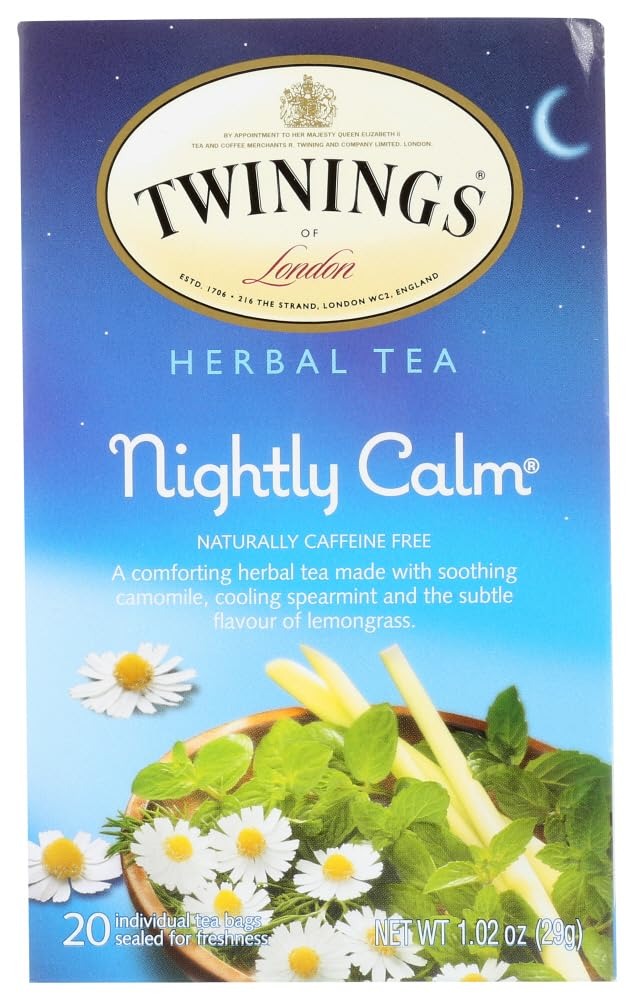
Item Name: Twinings Herbal Bedtime Blend Tea (6x20 Bag)
Bullet Point 1: Package Quantity: 1
Bullet Point 2: Tastes Great.
Bullet Point 3: Great Gift Idea.
Bullet Point 4: Satisfaction Ensured.
Bullet Point 5: Quality product.
Product Description: Enjoy Twinings Herbal Bedtime Blend Tea (6x20 Bag). A comforting herbal tea expertly blended with camomile, spearmint and the subtle flavour of lemongrass to deliver a soothing tea with a warm, inviting aroma and smooth, mellow taste. (Note: description is informational only. Please read product label prior to use and consult your health professional with any question prior to use.
Value: 120.0
Unit: Count

Price: 34.07